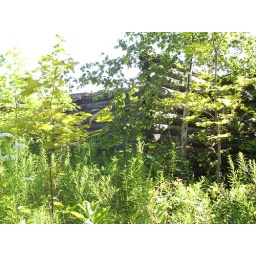
hidden in the grass and trees